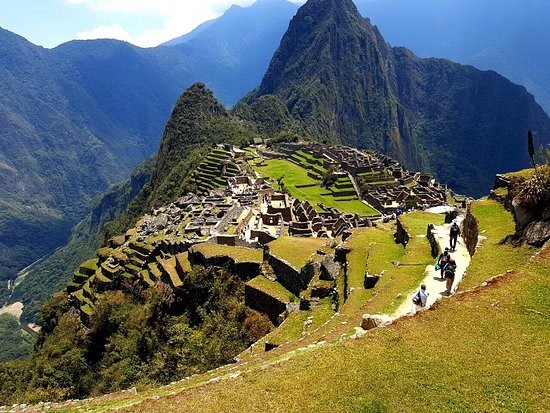
Landmark: Machu Picchu